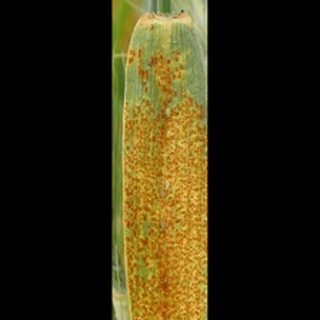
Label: wheat_brown_rust